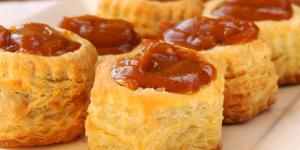
hojaldre relleno de pudin